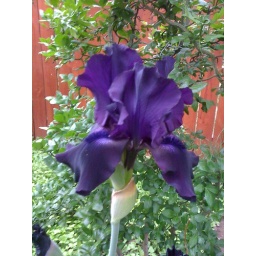
Iris near the tri-foliate orange tree